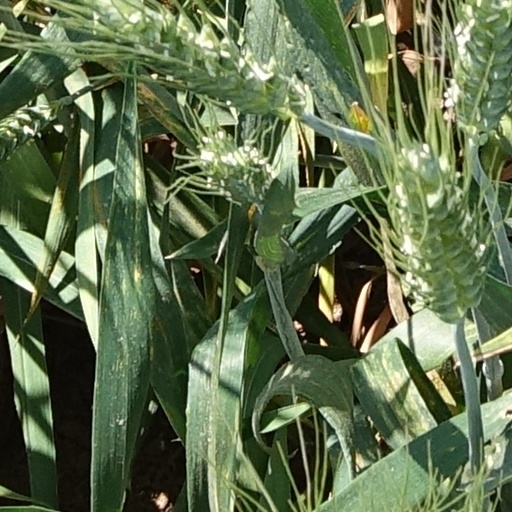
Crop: wheat